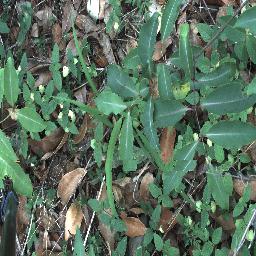
Label: rubber_vine